Battle Trek

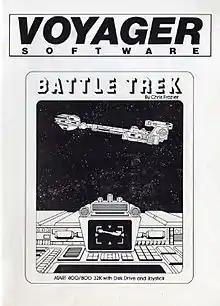

Battle Trek is a video game written by Gilman Louie for the TRS-80 published by Voyager Software in 1981. A version for Atari 8-bit computers followed in 1982.